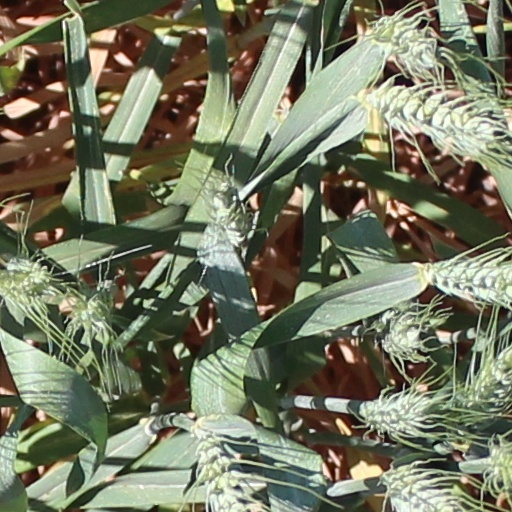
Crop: wheat